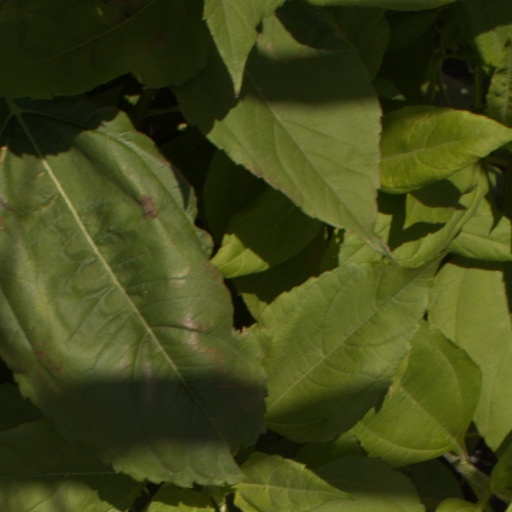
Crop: Jerusalem artichoke